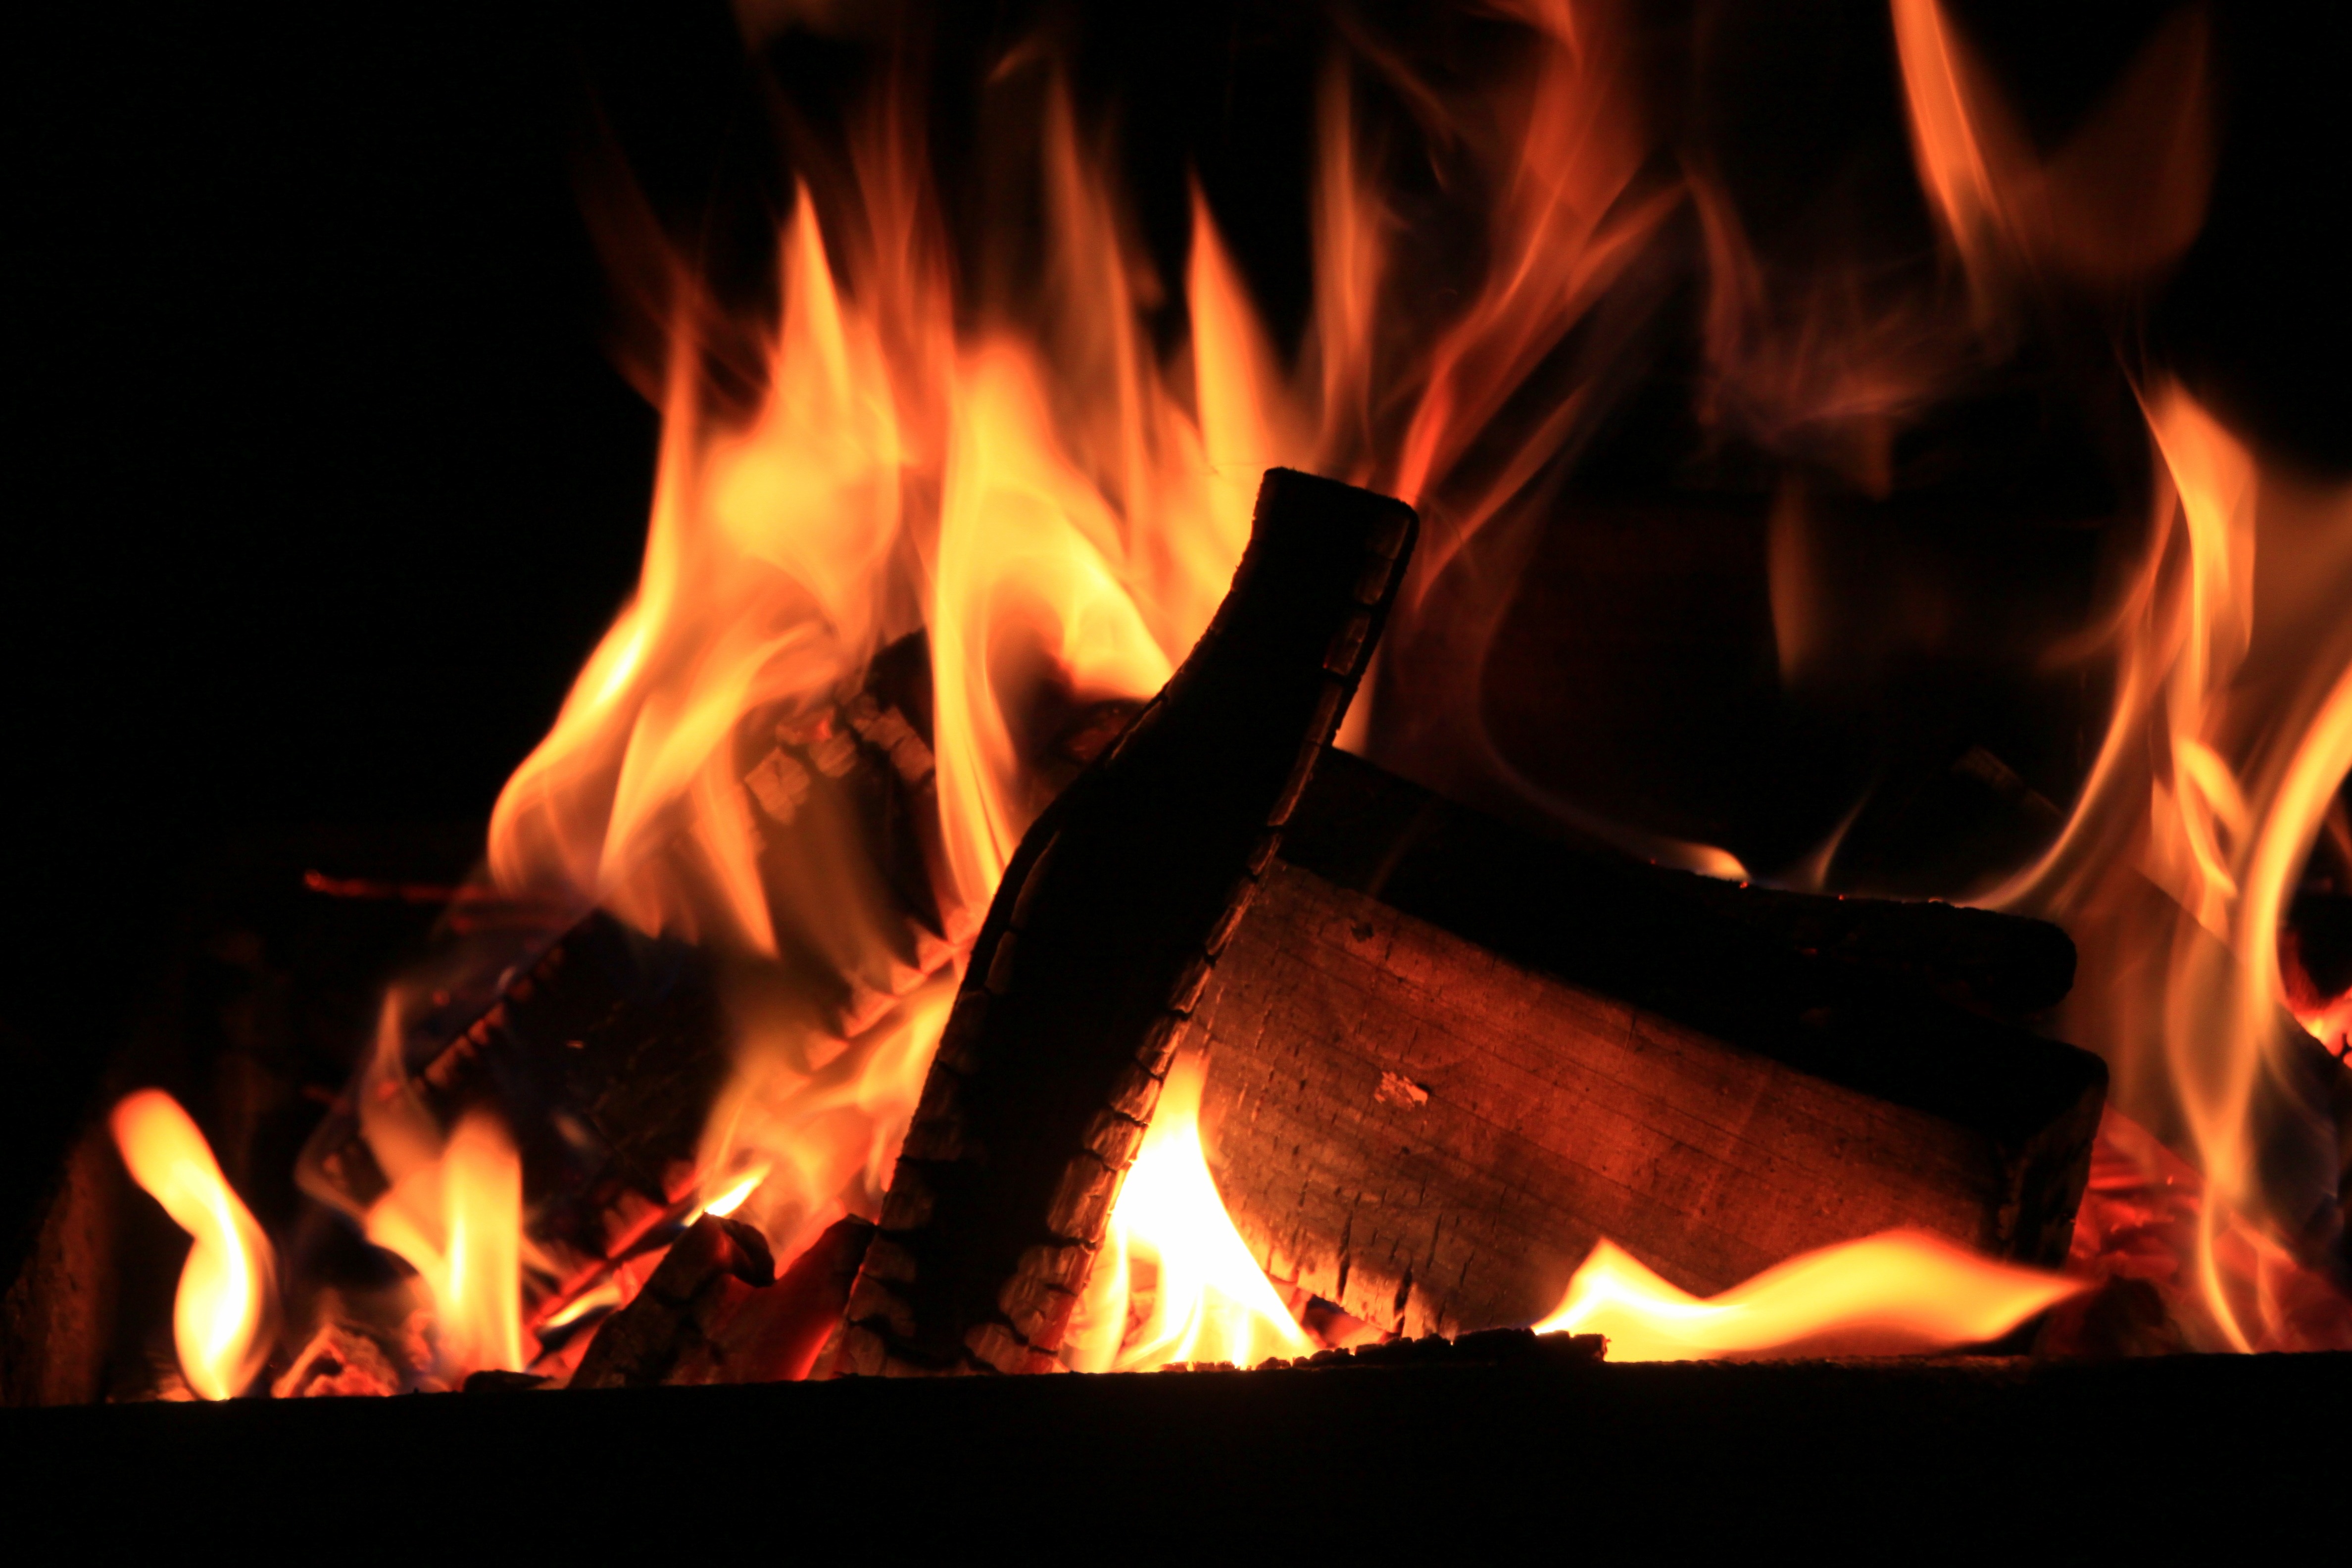
food, bbq, flame, fire, campfire, barbecue, new year, bonfire, grill, bake, font, fireworks